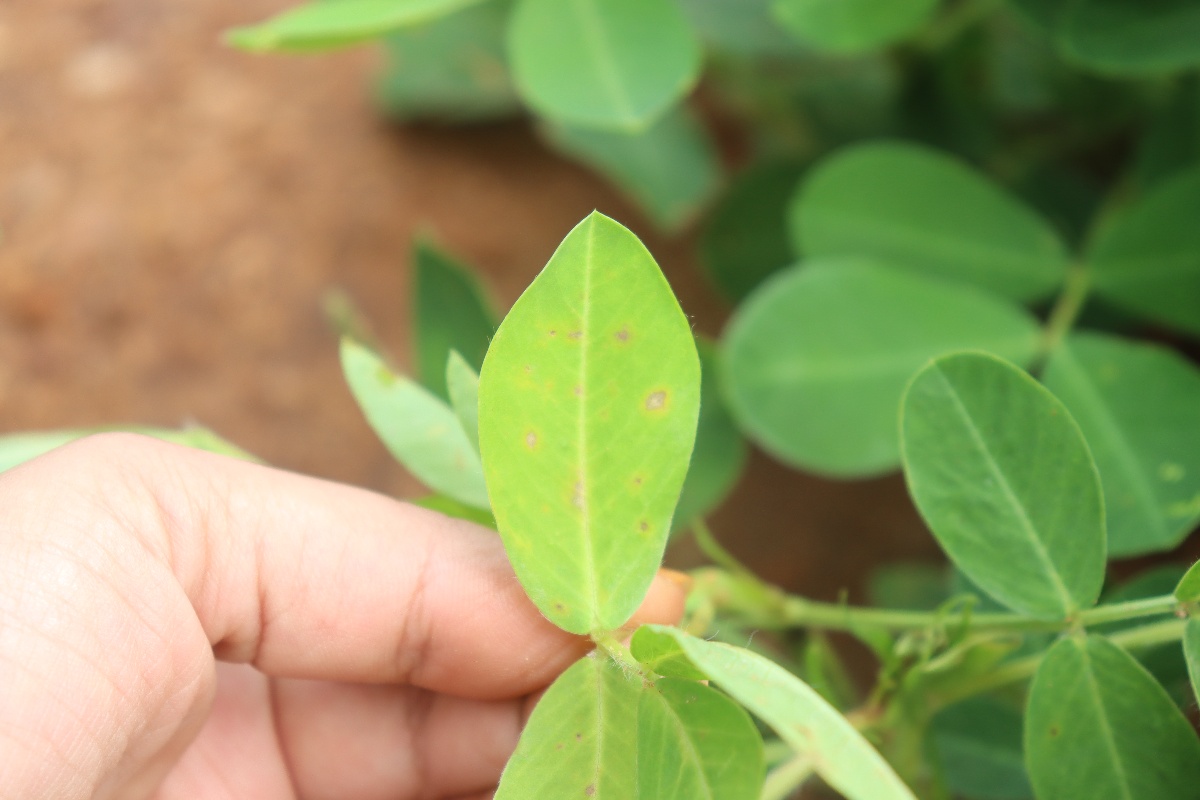
Label: early_leaf_spot